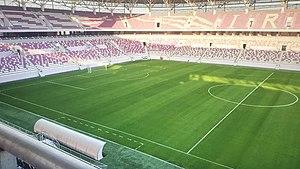
Le Stade Al-Shohada est le stade de football le plus moderne de la ville de Bagdad et le tout premier stade à être équipé en panneaux solaires dans la région du golfe persique. Il peut accueillir plus de 32 000 spectateurs. Les travaux de construction se sont achevés le 18 décembre 2019. L'inauguration est prévue pour début 2020.